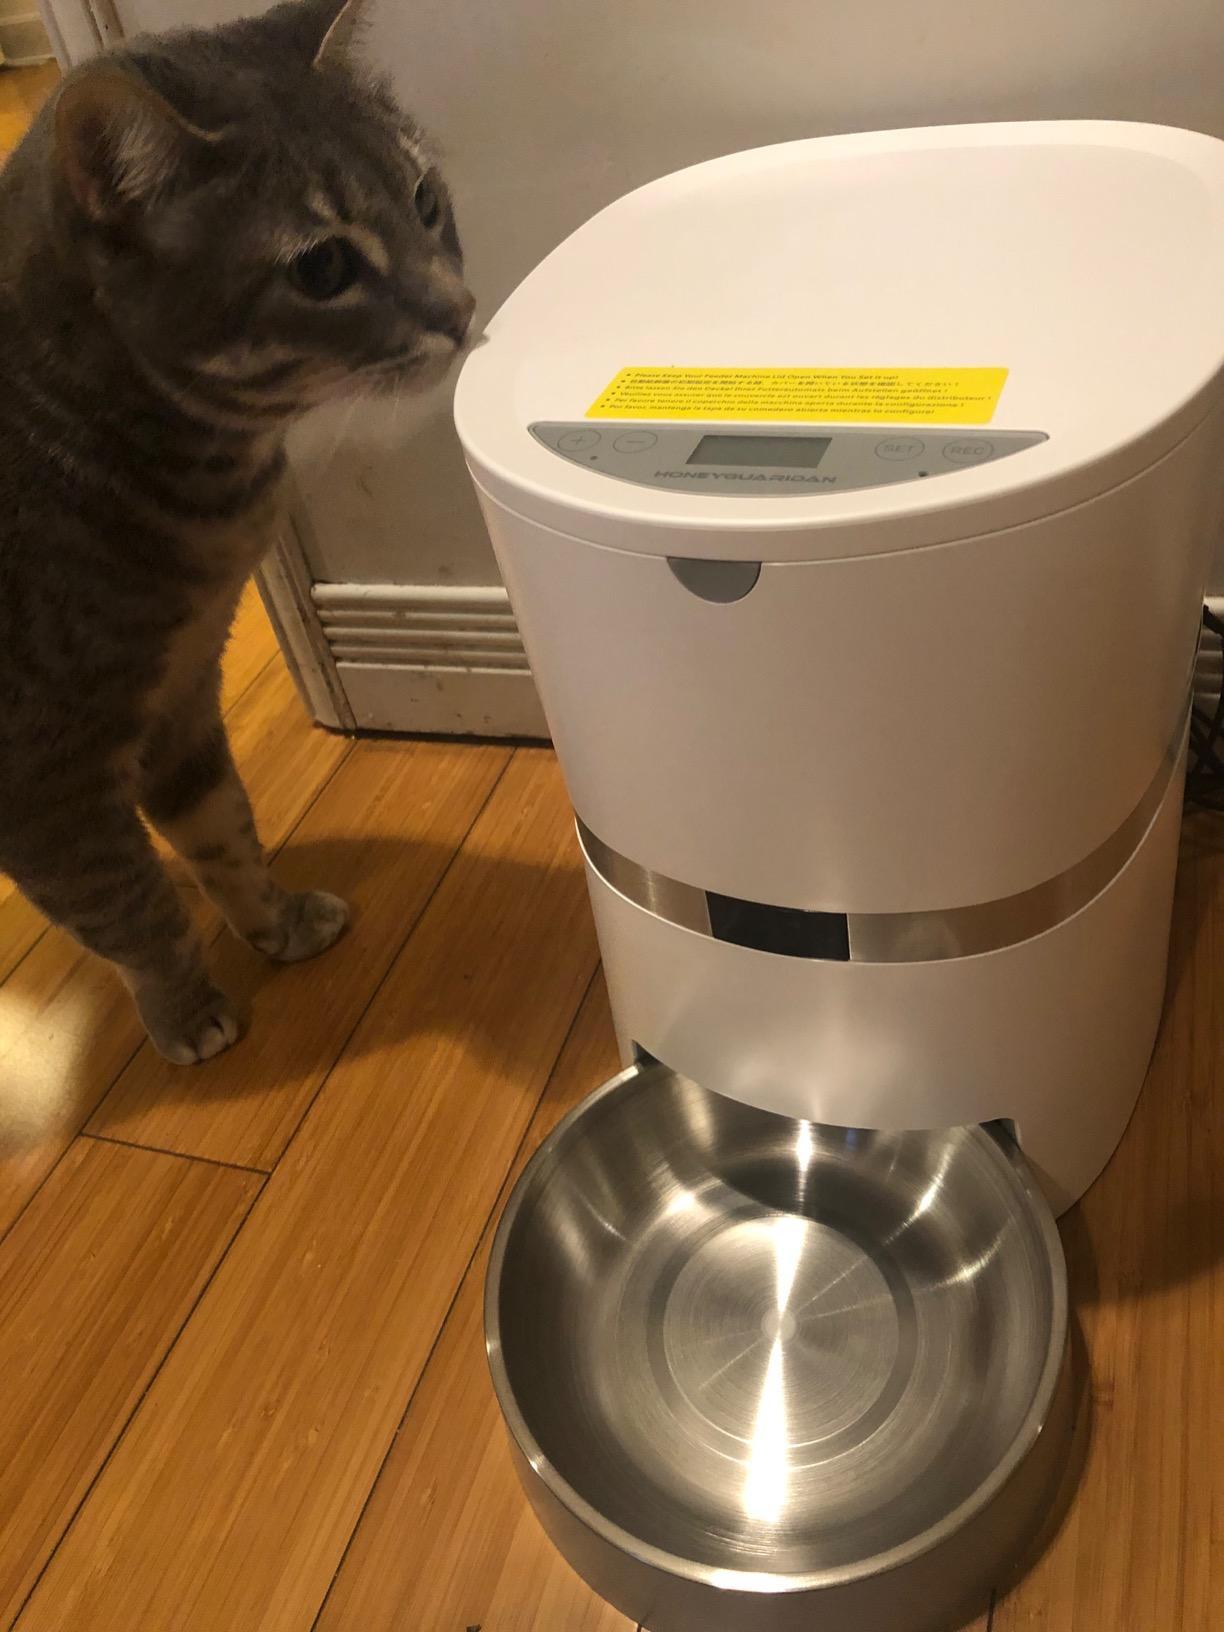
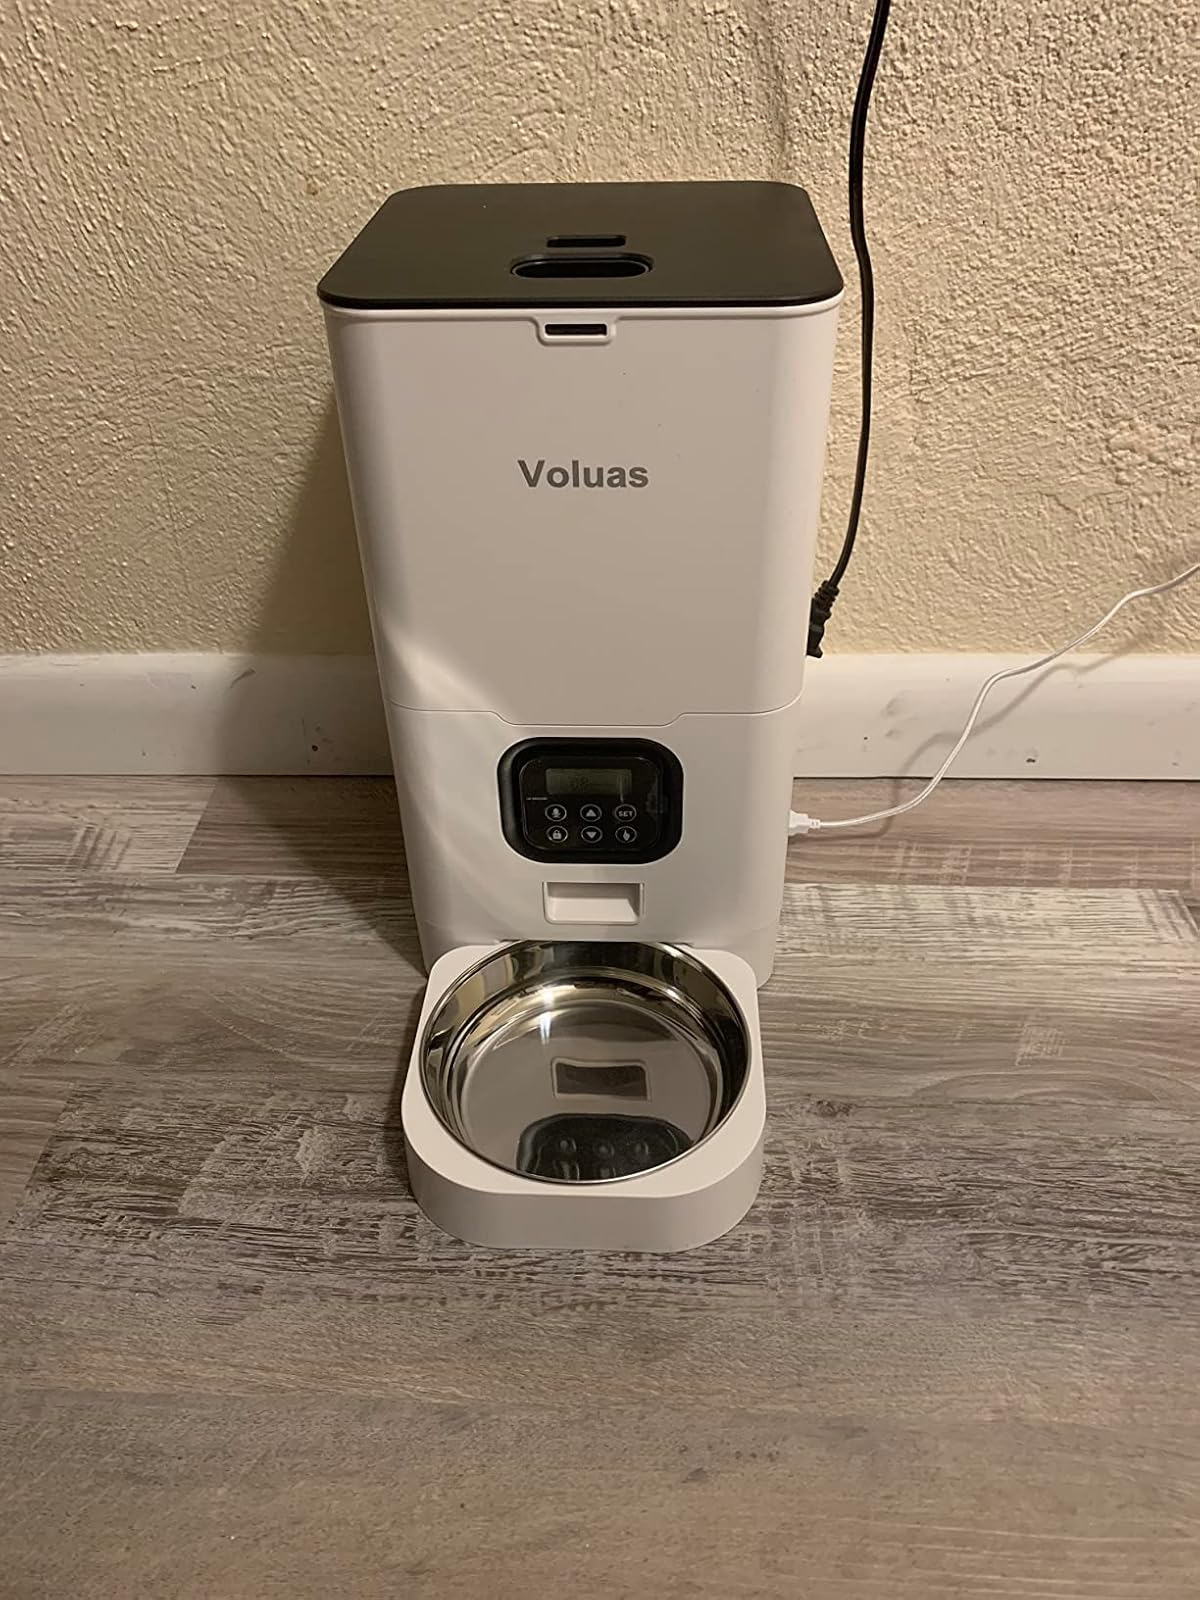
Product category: items_feeder
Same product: no